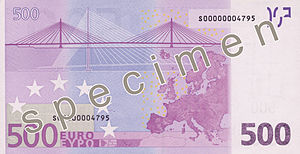
Eurosedler / Beskrivelse af eurosedlerne
€500 bagside
Euro er den fælles valuta i 19 af EU's medlemsstater. Euro blev etableret som en elektronisk valuta 1. januar 1999, og eurosedler og euromønter blev sat i cirkulation 1. januar 2002.